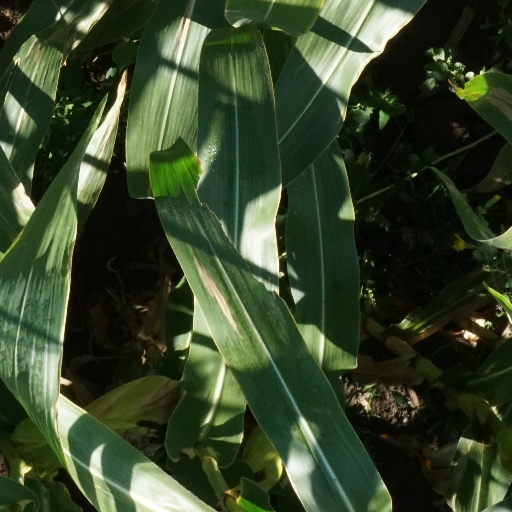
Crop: maize; corn